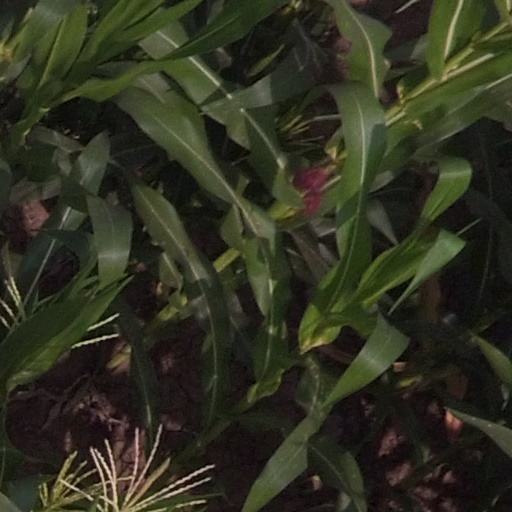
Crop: maize; corn